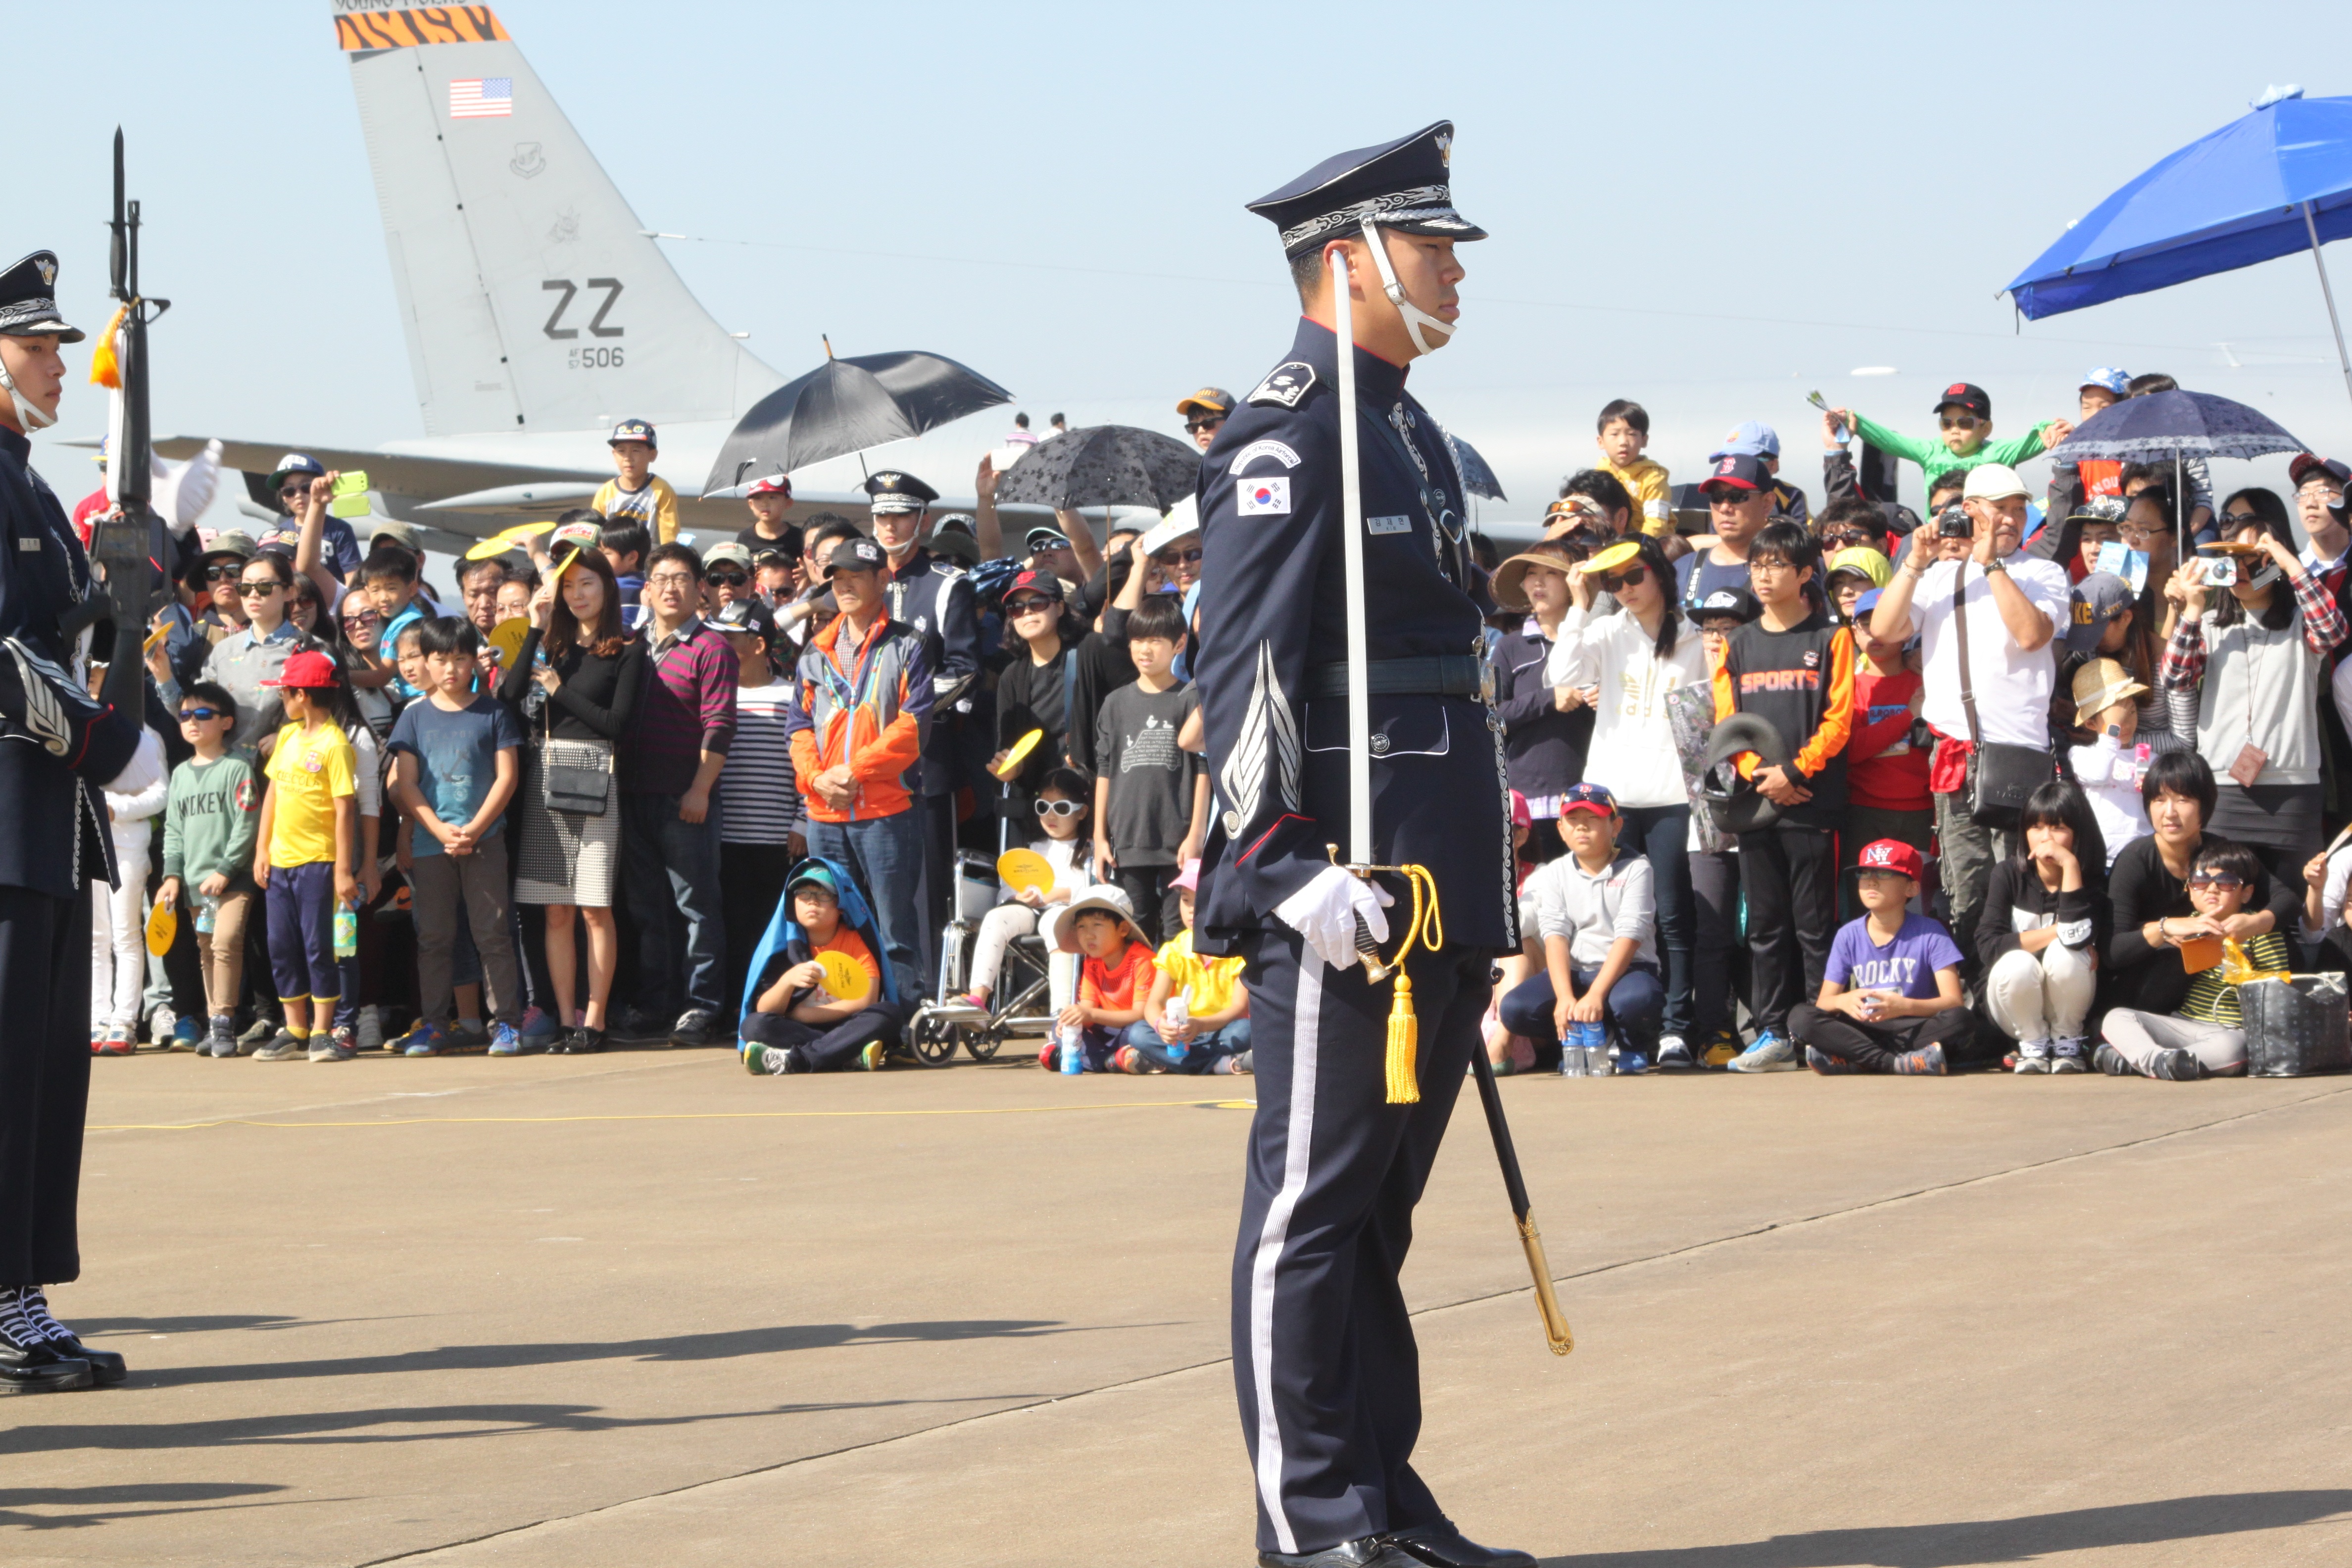
festival, uniform, event, korean, air show, air force, gun show